Portpatrick railway station

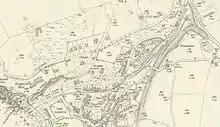
1908 Ordnance Survey map of Portpatrick station. The abandoned route to the harbour can be seen on the left hand side

The line ran from Stranraer in a generally south-westerly direction before curving through almost a half circle to run into the village on a north-east axis to the station site which was hewn out of the hillside above the village. A single platform was provided along with goods facilities and a small engine shed and turntable. The station was host to a LMS caravan in 1935 and 1936 followed by two caravans from 1937 to 1939.